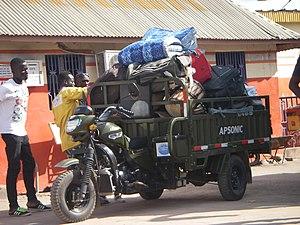
Taxi tricycle motorisé taxi à la gare routière de Bouaké, Côte d'Ivoire This is an image with the theme ""Africa on the Move or Transport"" from: Ivory Coast"
Bouaké, appelée Gbékékro jusqu'en 1900, est une ville du centre de la Côte d'Ivoire, située à 350 km environ d'Abidjan. Chef-lieu du département homonyme et de la région du Gbêkê, avec une population d'environ 542 000 habitants, et environ 1,5 million d'habitants en comptant toutes les localités agglomérées qui y sont rattachées, c'est la deuxième ville la plus peuplée du pays après Abidjan. Appelée capitale des populations d'ethnie baoulé, Bouaké était restée, de 2002 à l’élection présidentielle de fin 2010, sous contrôle des Forces armées des forces nouvelles, et était devenue la capitale de la rébellion.